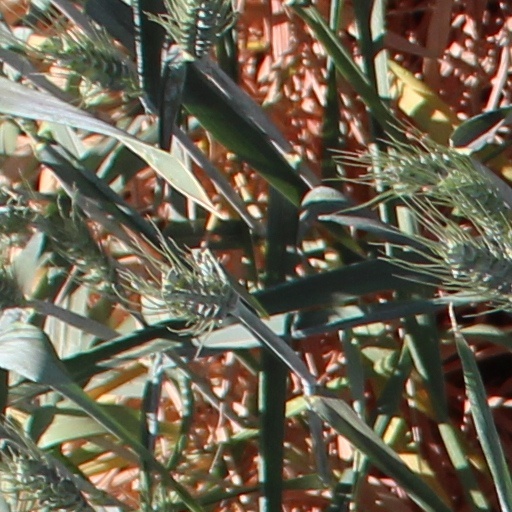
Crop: wheat